Angela Zuckerman

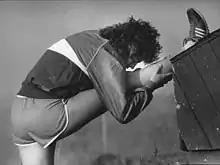
Zuckerman in 1987

Angela Zuckerman (born March 24, 1965) is an American former speed skater. She competed at the 1992 and 1994 Winter Olympics with the best result of 19th place over 3000 m in 1994.